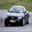
Label: automobile